Okta Logue

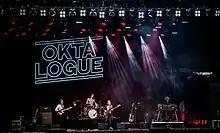
Okta Logue live at Rock am Ring 2017

Okta Logue first formed in the winter of 2007, as Zaphire Oktalogue. Benno Herz and Philip Meloi first began jamming with brother Robert Herz in their rehearsal room in Griesheim and recorded their first demo on Berlin-based independent record label Nasoni Records. While the band was officially a trio at this time, Nicolai Hildebrandt played some synthesizer parts on this first self-titled LP. Shortly thereafter, Nicolai Hildebrandt officially joined the band. Zaphire Oktalogue thus was renamed to "Okta Logue" now being a quartet. In winter, 2009, the band began writing their first official album "Ballads of a Burden", which was again released on Nasoni Records. When in 2011, the band got signed to their current label Columbia / Sony Music, "Ballads of a Burden" was re-released on a larger scale. Their second and current album "Tales of Transit City" was released on Columbia / Sony Music on May 25, 2013 which was very well received among critics and brought further international attention to the band which led to an international video premiere of “Transit“ on Noisey.